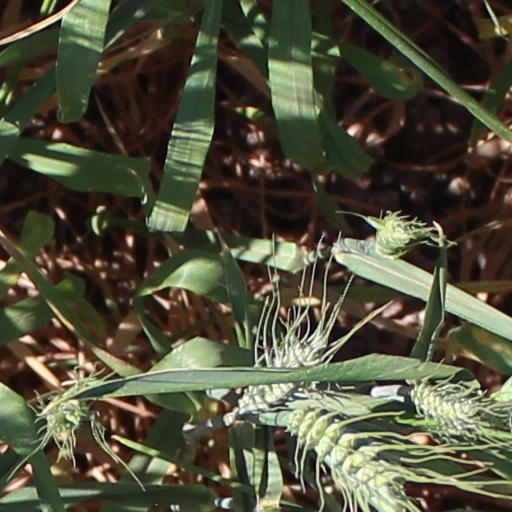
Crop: wheat